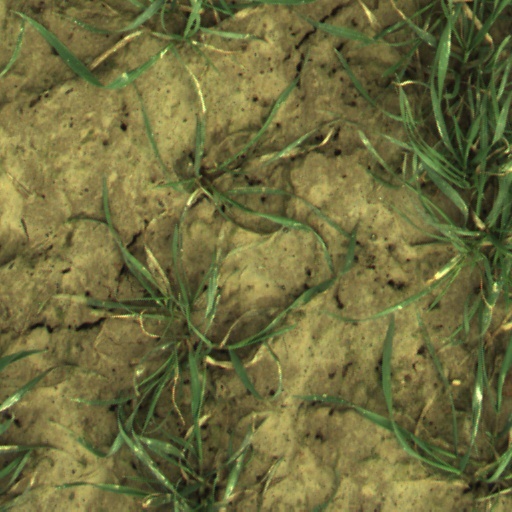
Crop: wheat